Hotels in Toronto

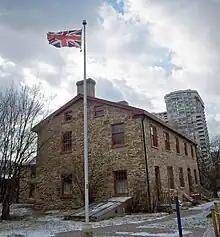
Built in 1832, Montgomery's Inn is the oldest hotel building still standing in Toronto.

Hotels in Toronto have been some of the most prominent buildings in the city and the hotel industry is one of the city's most important. The Greater Toronto Area has 183 hotels with a total of almost 36,000 rooms. In 2010, there were 8.9 million room nights sold. Toronto is a popular tourist destination, with it having the 6th highest room occupancy rate in North America, but about two thirds of rooms are taken by commercial, government, or convention travellers.